The Veer Union

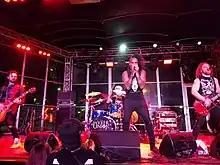
The Veer Union performing in 2018

The Veer Union is a Canadian rock band from Vancouver, British Columbia. They have released multiple studio albums, "Time to Break the Spell" (2006), "Against the Grain" (2009)," Divide the Blackened Sky" (2012), and an EP "Life Support Part 1" (2013). Their fourth studio album, "Decade", was released on January 29, 2016. The fifth and sixth, "Decade II:Rock & Acoustic" and "Decade III:Demos & Rarities" were released on August 31, 2018. Their seventh album "Quarantine Collaborations" was released on December 17, 2021, and on December 16, 2022, their eighth album release "Manifestations". Their new album, with newest member, Glen Clarke, on bass guitar and scream vocals, called "Reinvention" will be released on their new record label, Arising Empire Records, on February 20, 2026. Their new single and video, "My Empire", is available now at their website and YouTube channel.